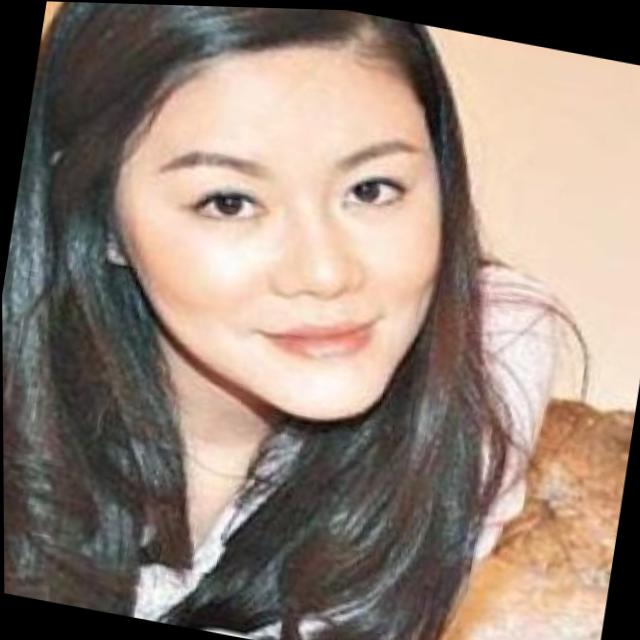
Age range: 21-44